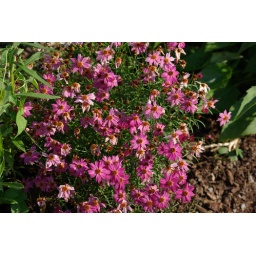
Along the fence in front of our house